Château de Ranton

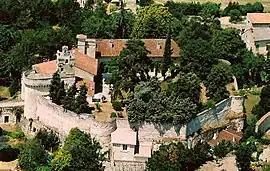

The Château de Ranton is a small fortified castle in the village of Ranton, in the Department of the Vienne just west of Loudun, and south of the Loire. It was one of the front line of fortresses which were built to defend the royal city of Loundun at the beginning of the Hundred Years' War in 1340–1345. It played this military role until 1372. It then became a feudal manor and one of the estates of aristocratic families associated with the Courts of the French Kings and the Dukes of Anjou.